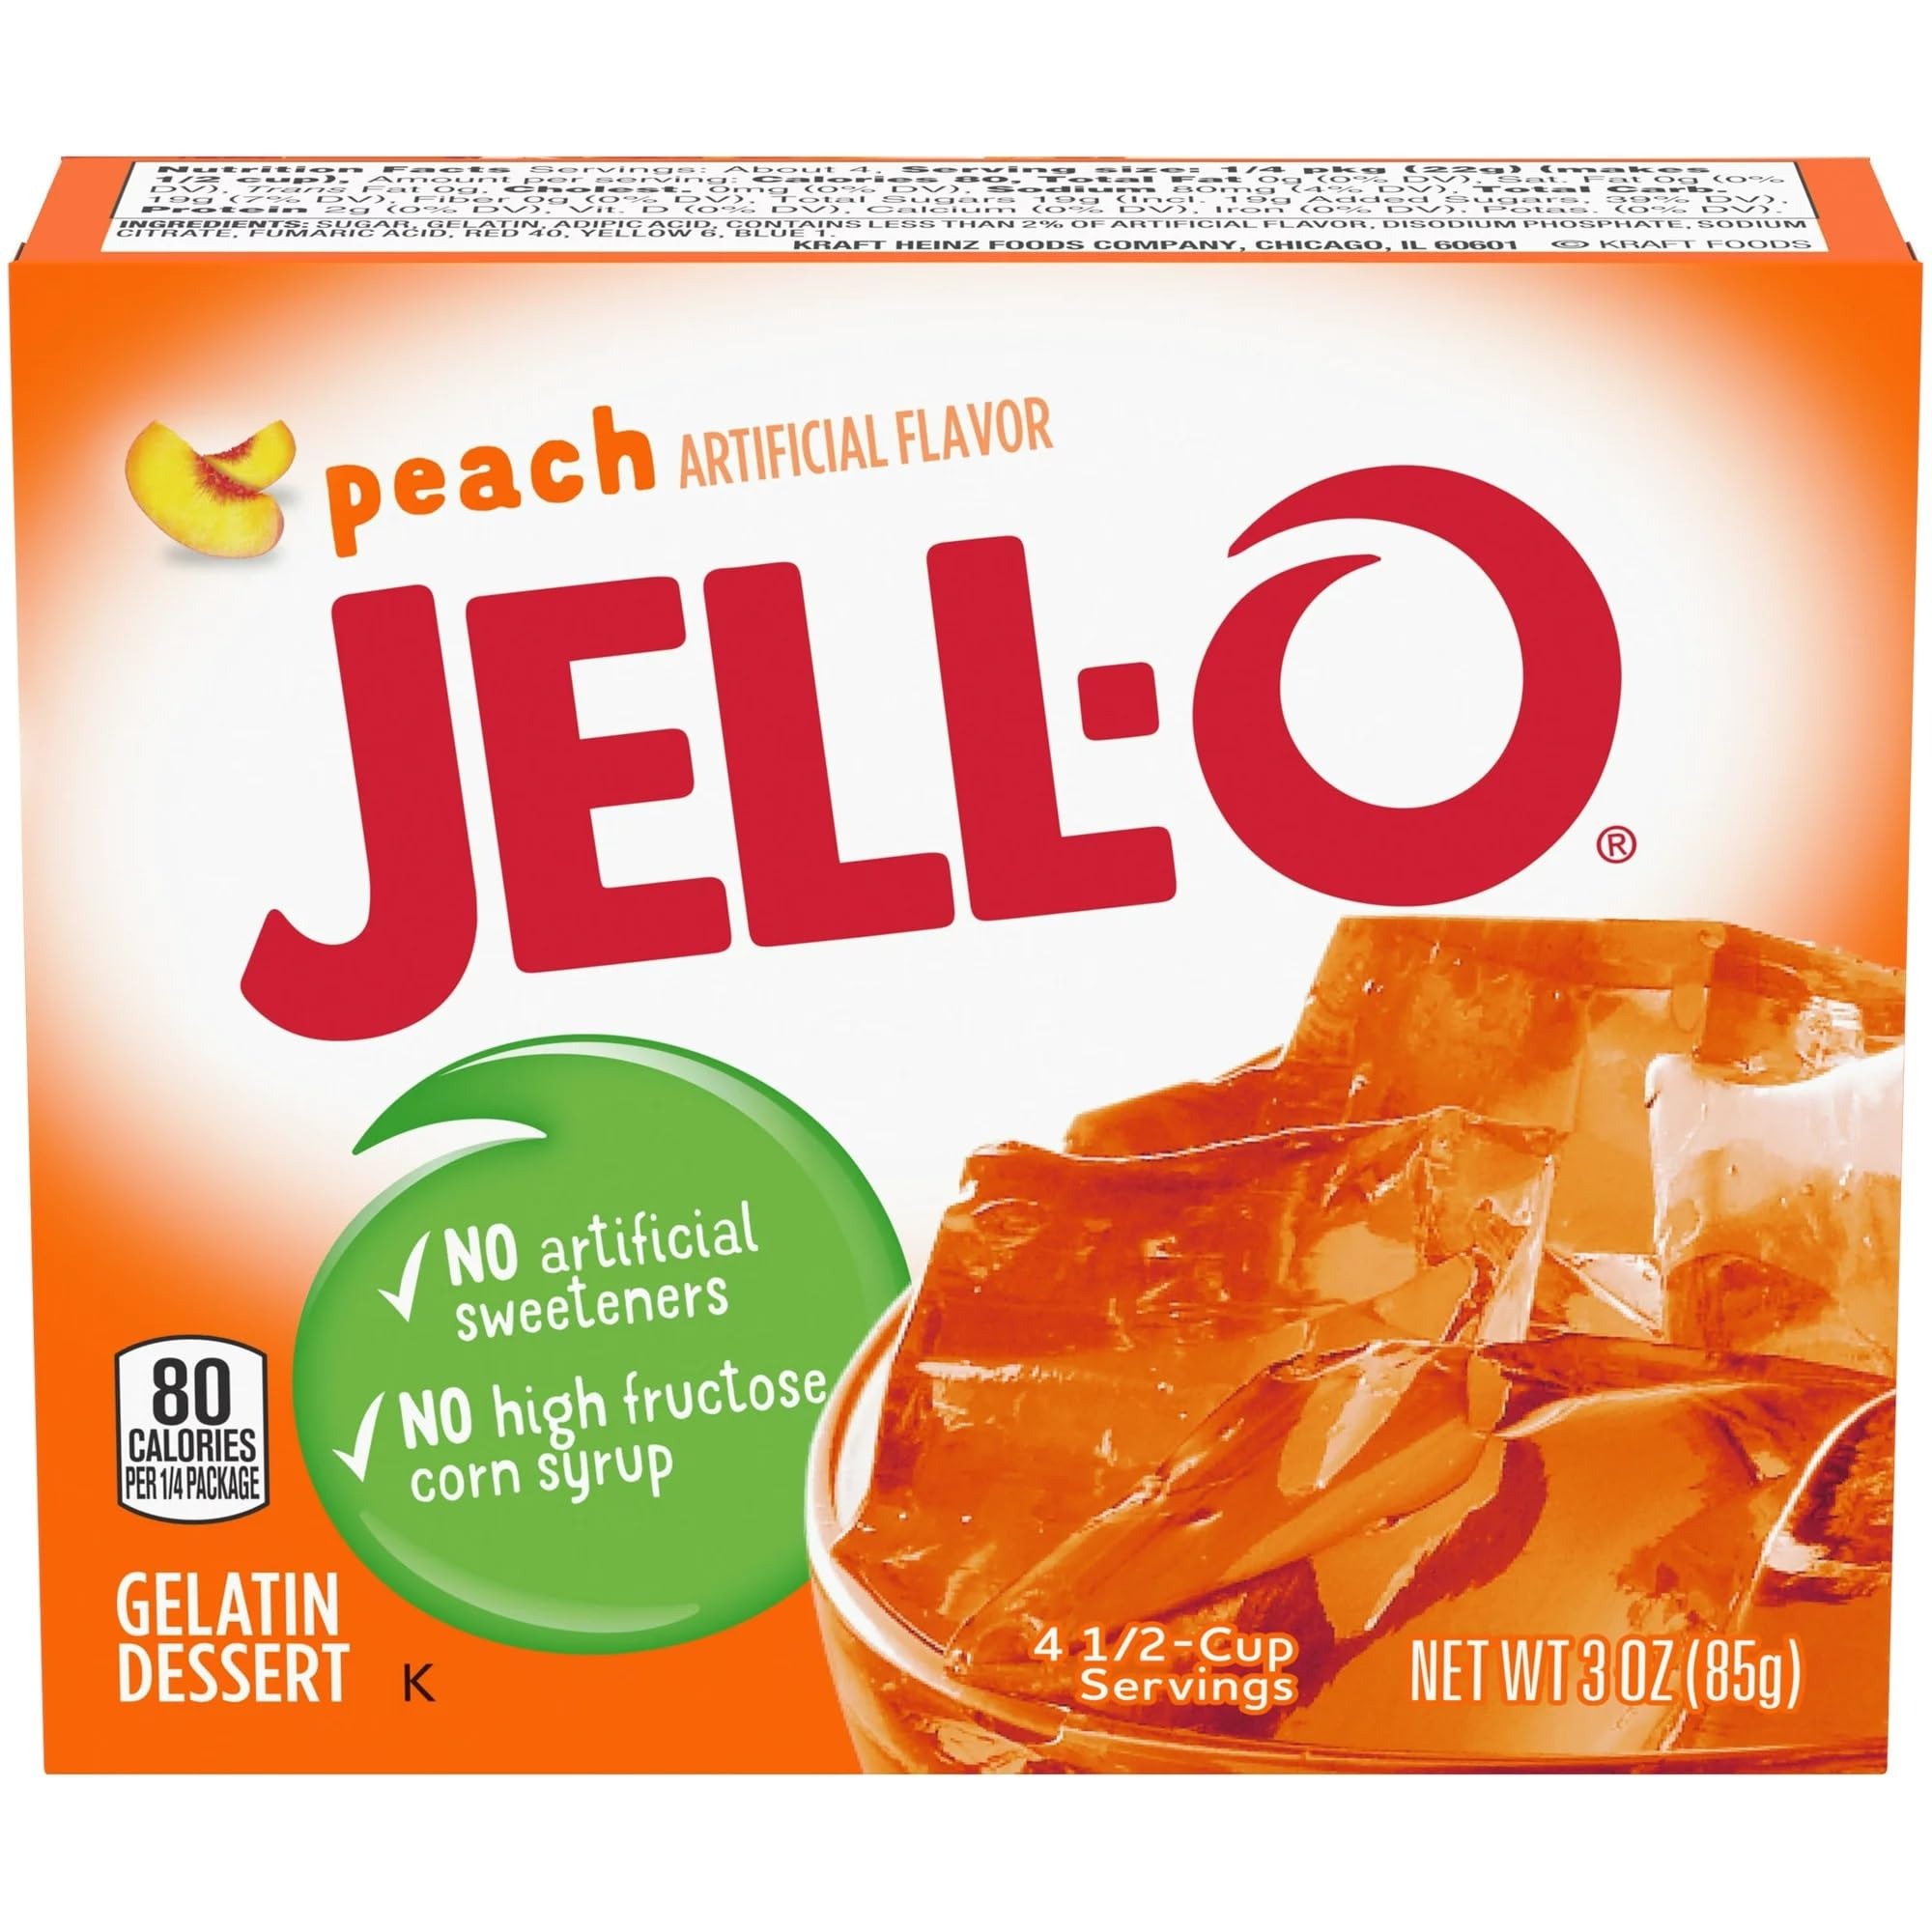
Item Name: Jell-o, Gelatin Dessert, Peach (Pack of 2)
Bullet Point 1: Jell-O Peach Instant Gelatin Mix is an easy to make peach flavored dessert
Bullet Point 2: Fat free gelatin powder contains no artificial sweeteners and no high fructose corn syrup
Bullet Point 3: Gelatin dessert is easy to make — just stir the mix with boiling and cold water and refrigerate
Bullet Point 4: One 3 oz. box of Jell-O Peach Instant Gelatin Mix and Individually packaged in a sealed pouch
Bullet Point 5: Package makes four 1/2-cup servings and Makes a delicious dessert
Product Description: Jell-O Peach Instant Gelatin Mix is an easy to make peach flavored dessert. Perfect for cooling off on a hot day, this mouthwatering treat delivers the classic refreshingly sweet peach taste you know and love. With no artificial sweeteners and no high fructose corn syrup and fat free, this dessert is one you can feel good about sharing with your family. These 3 ounce boxes each make four 1/2-cup servings so you can prepare enough for the whole family. It's easy to make a tasty dessert for kids or adults. Simply mix the peach flavored gelatin mix with boiling water, stir in cold water and refrigerate until set.
Value: 6.0
Unit: Ounce

Price: 3.025